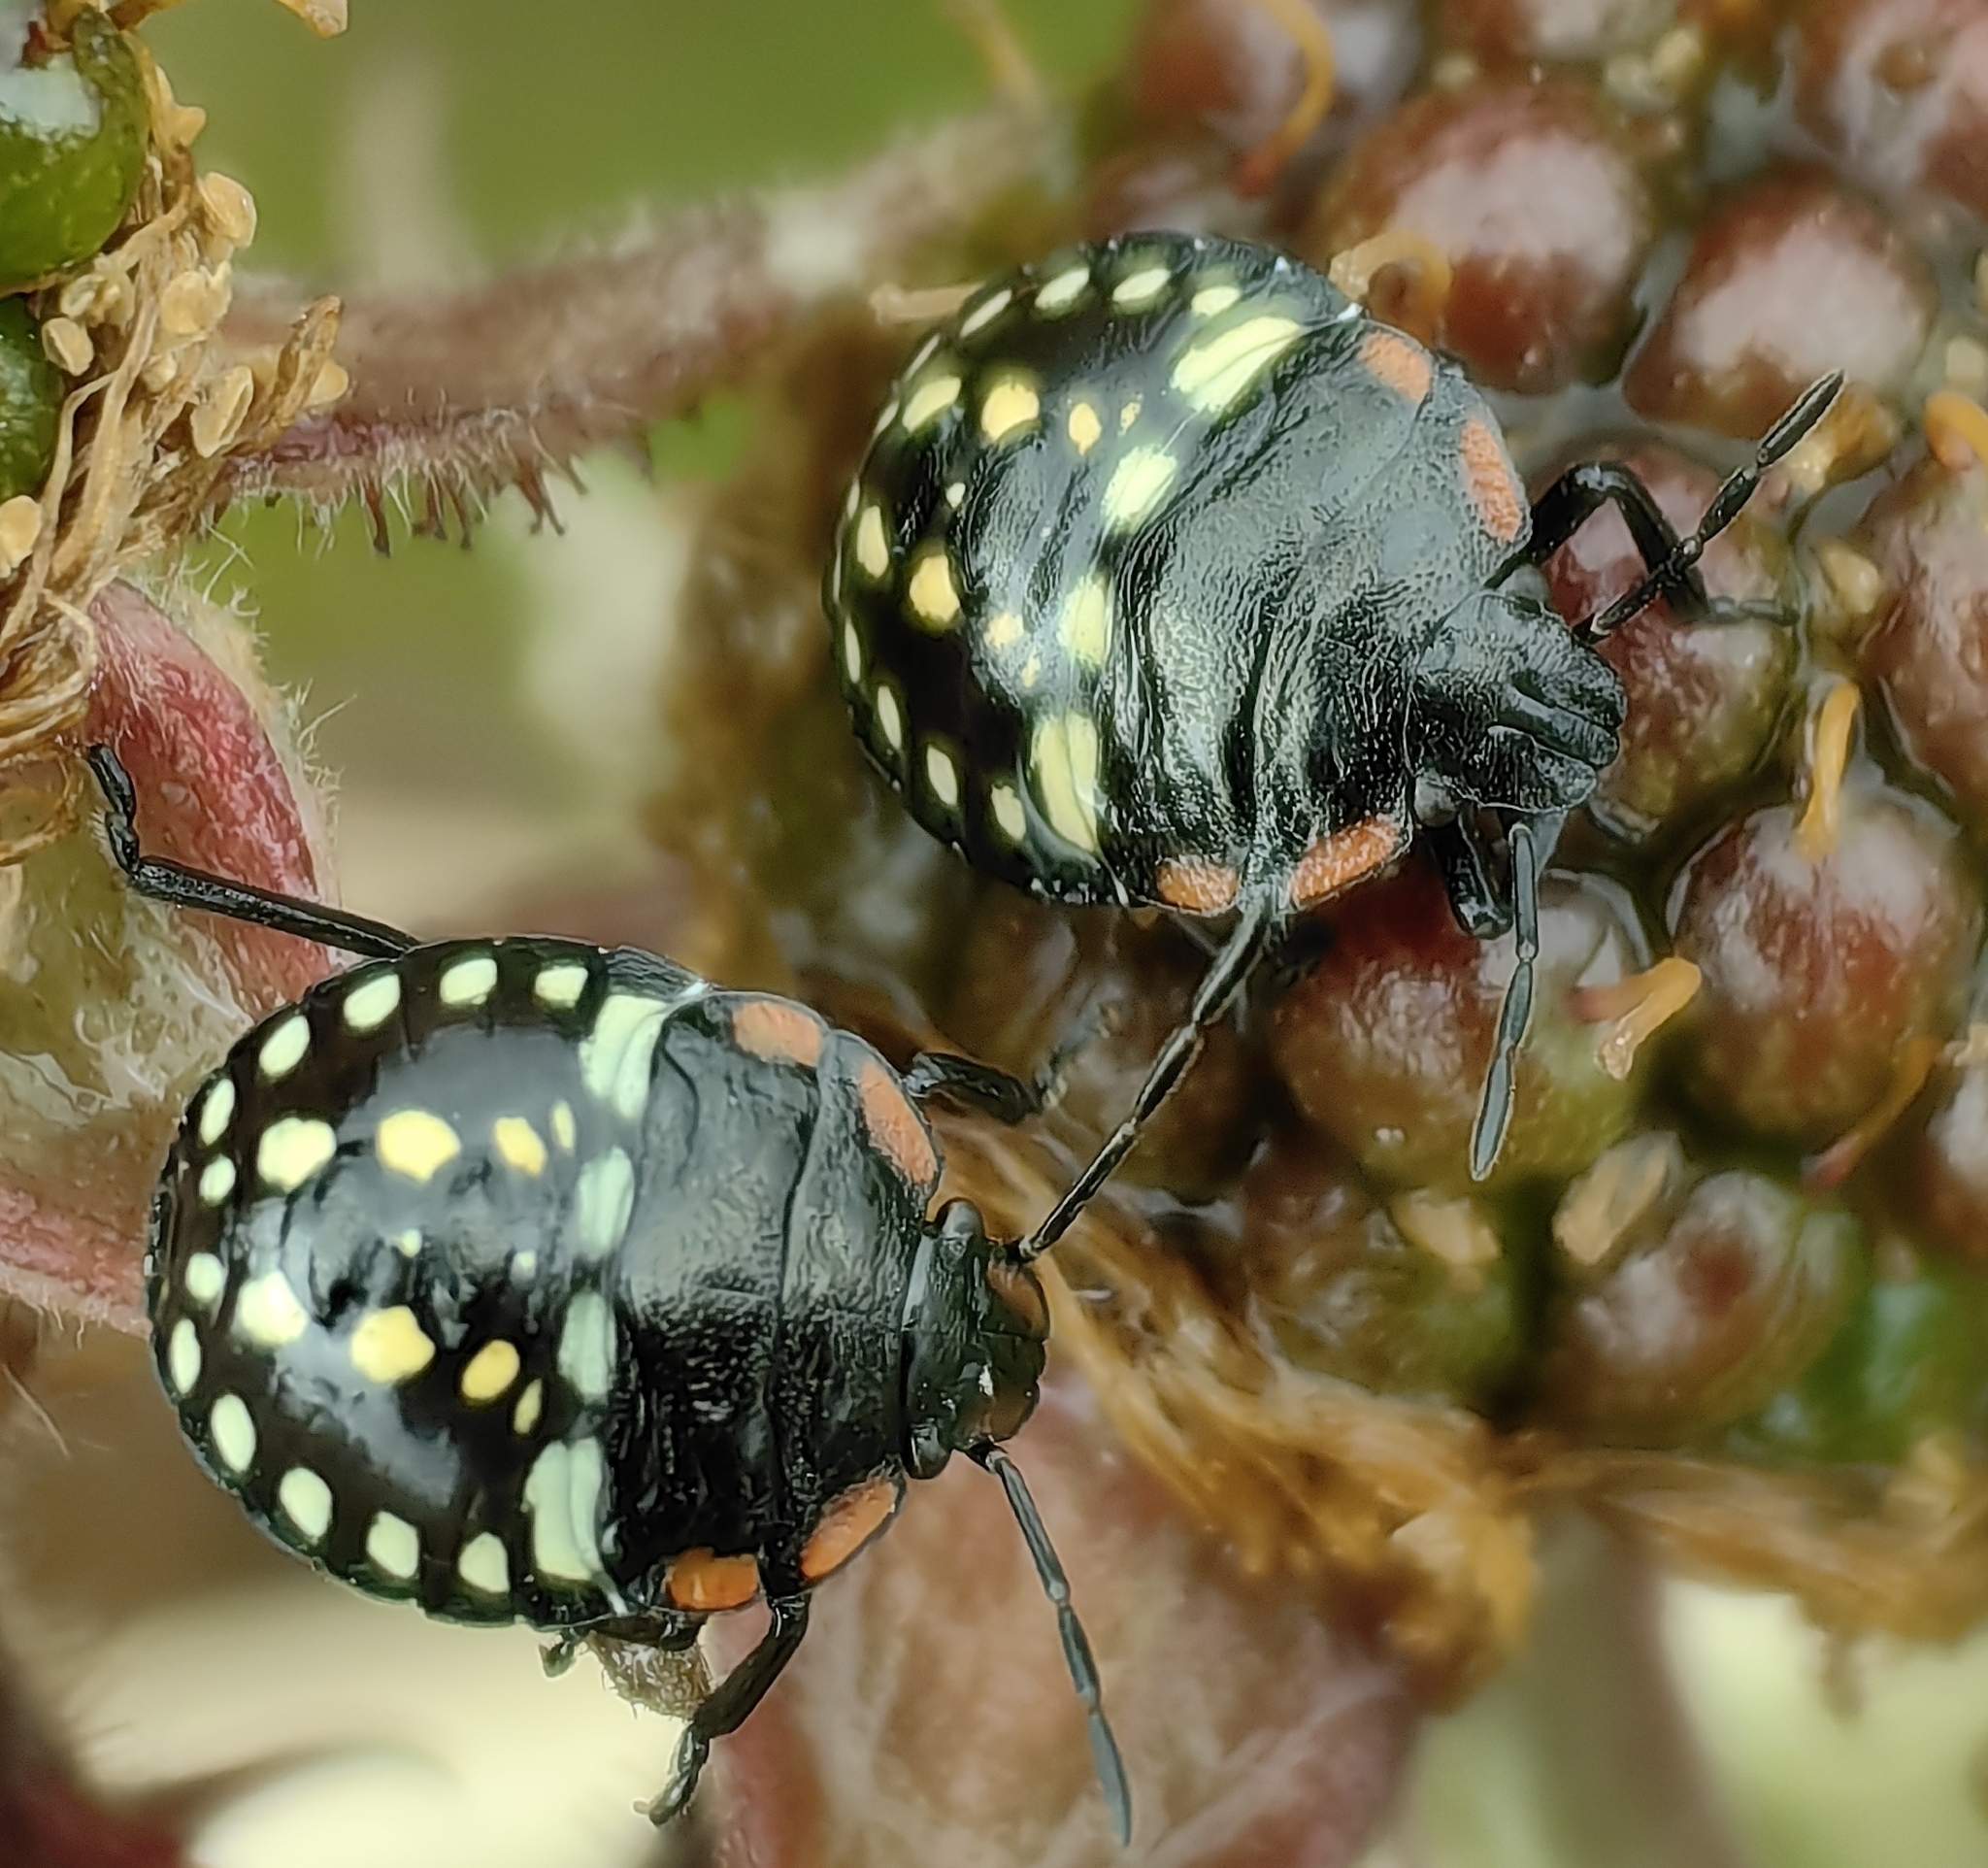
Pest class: stink_bug